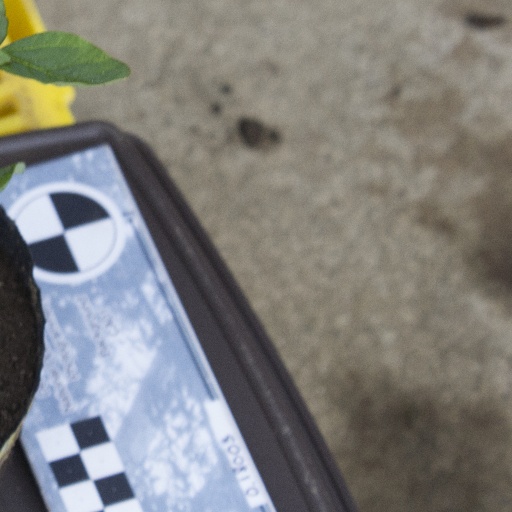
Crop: soybean